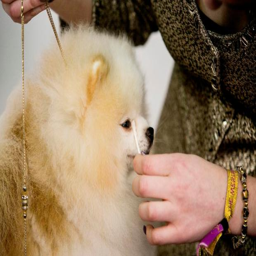
person cleans the eye of person , before competing at the dog show .